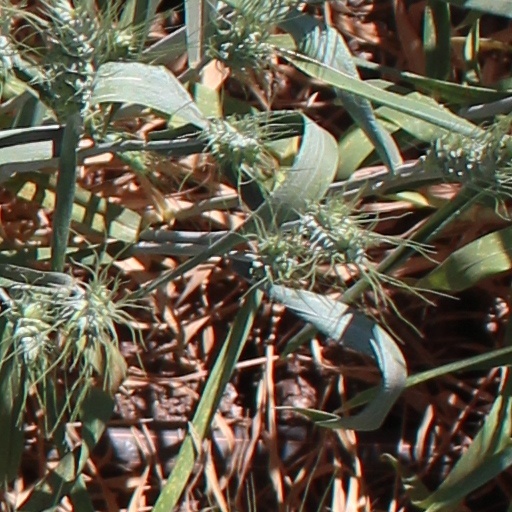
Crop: wheat